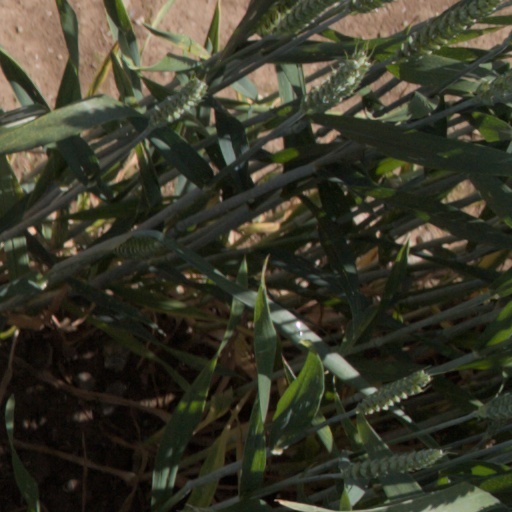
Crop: wheat